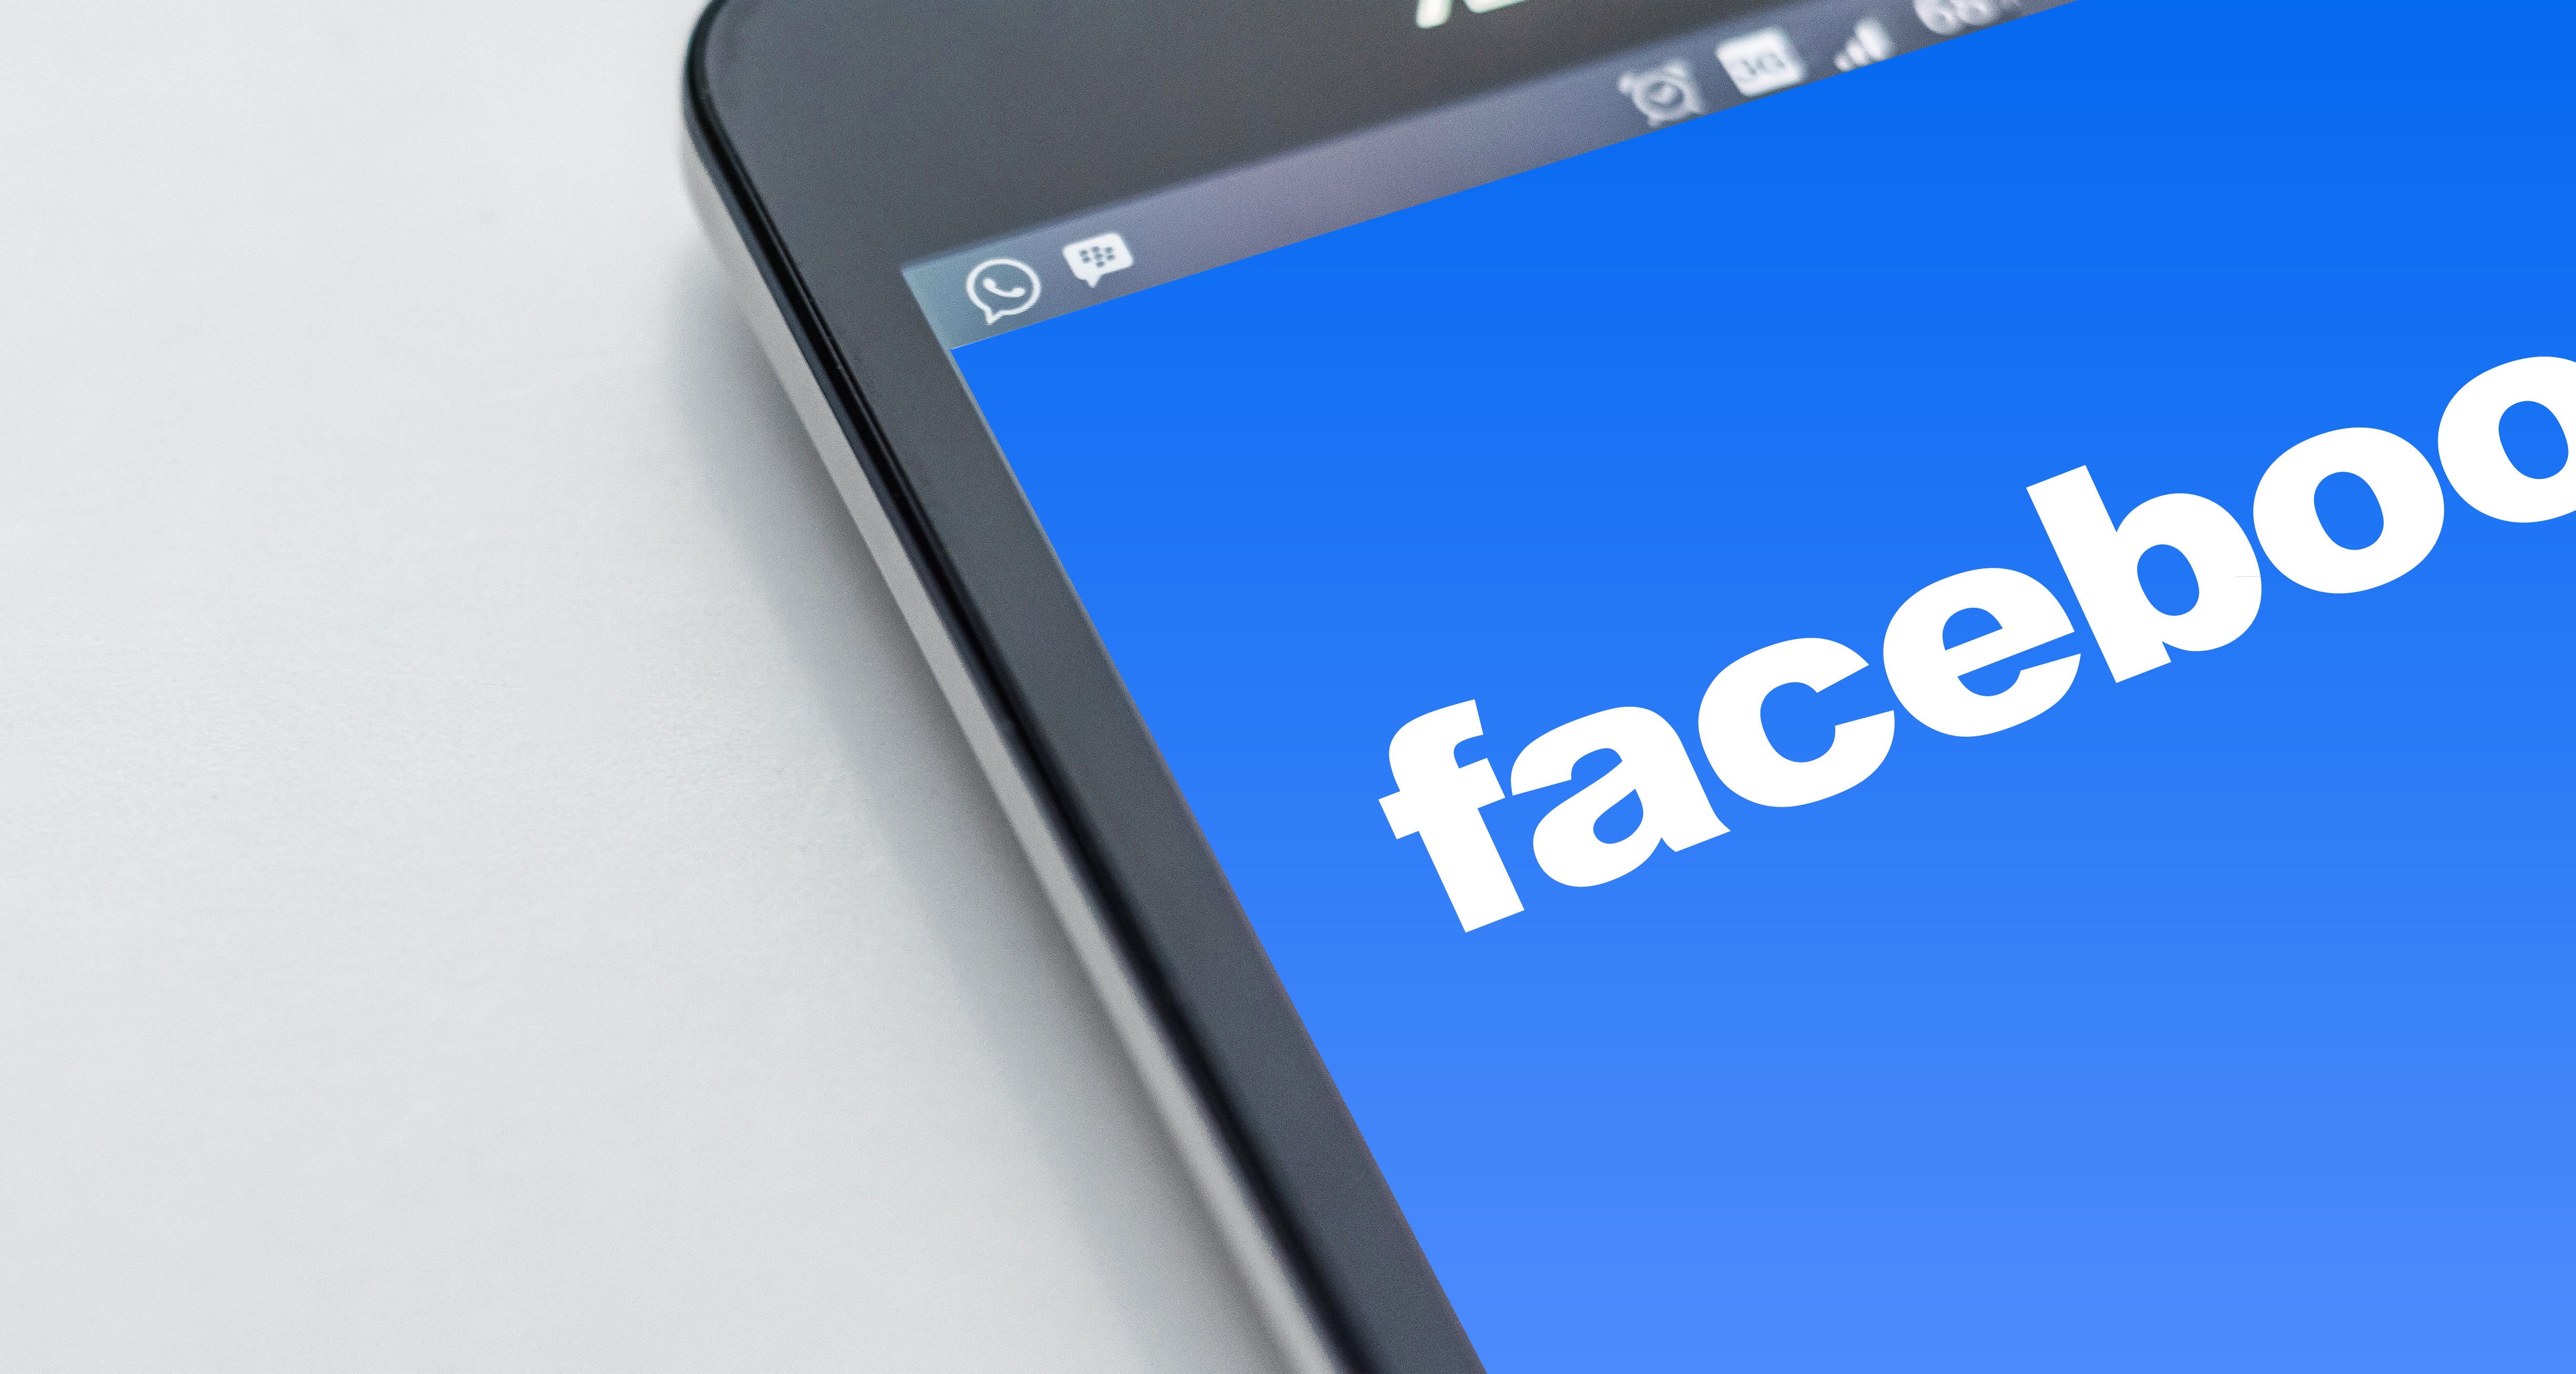
smartphone, technology, social, internet, phone, communication, gadget, business, mobile phone, website, social media, brand, product, font, design, text, google, facebook, document, network, multimedia, presentation, social networking, social network, networking, portable communications device, multimedia phone